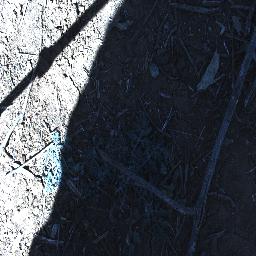
Label: parthenium